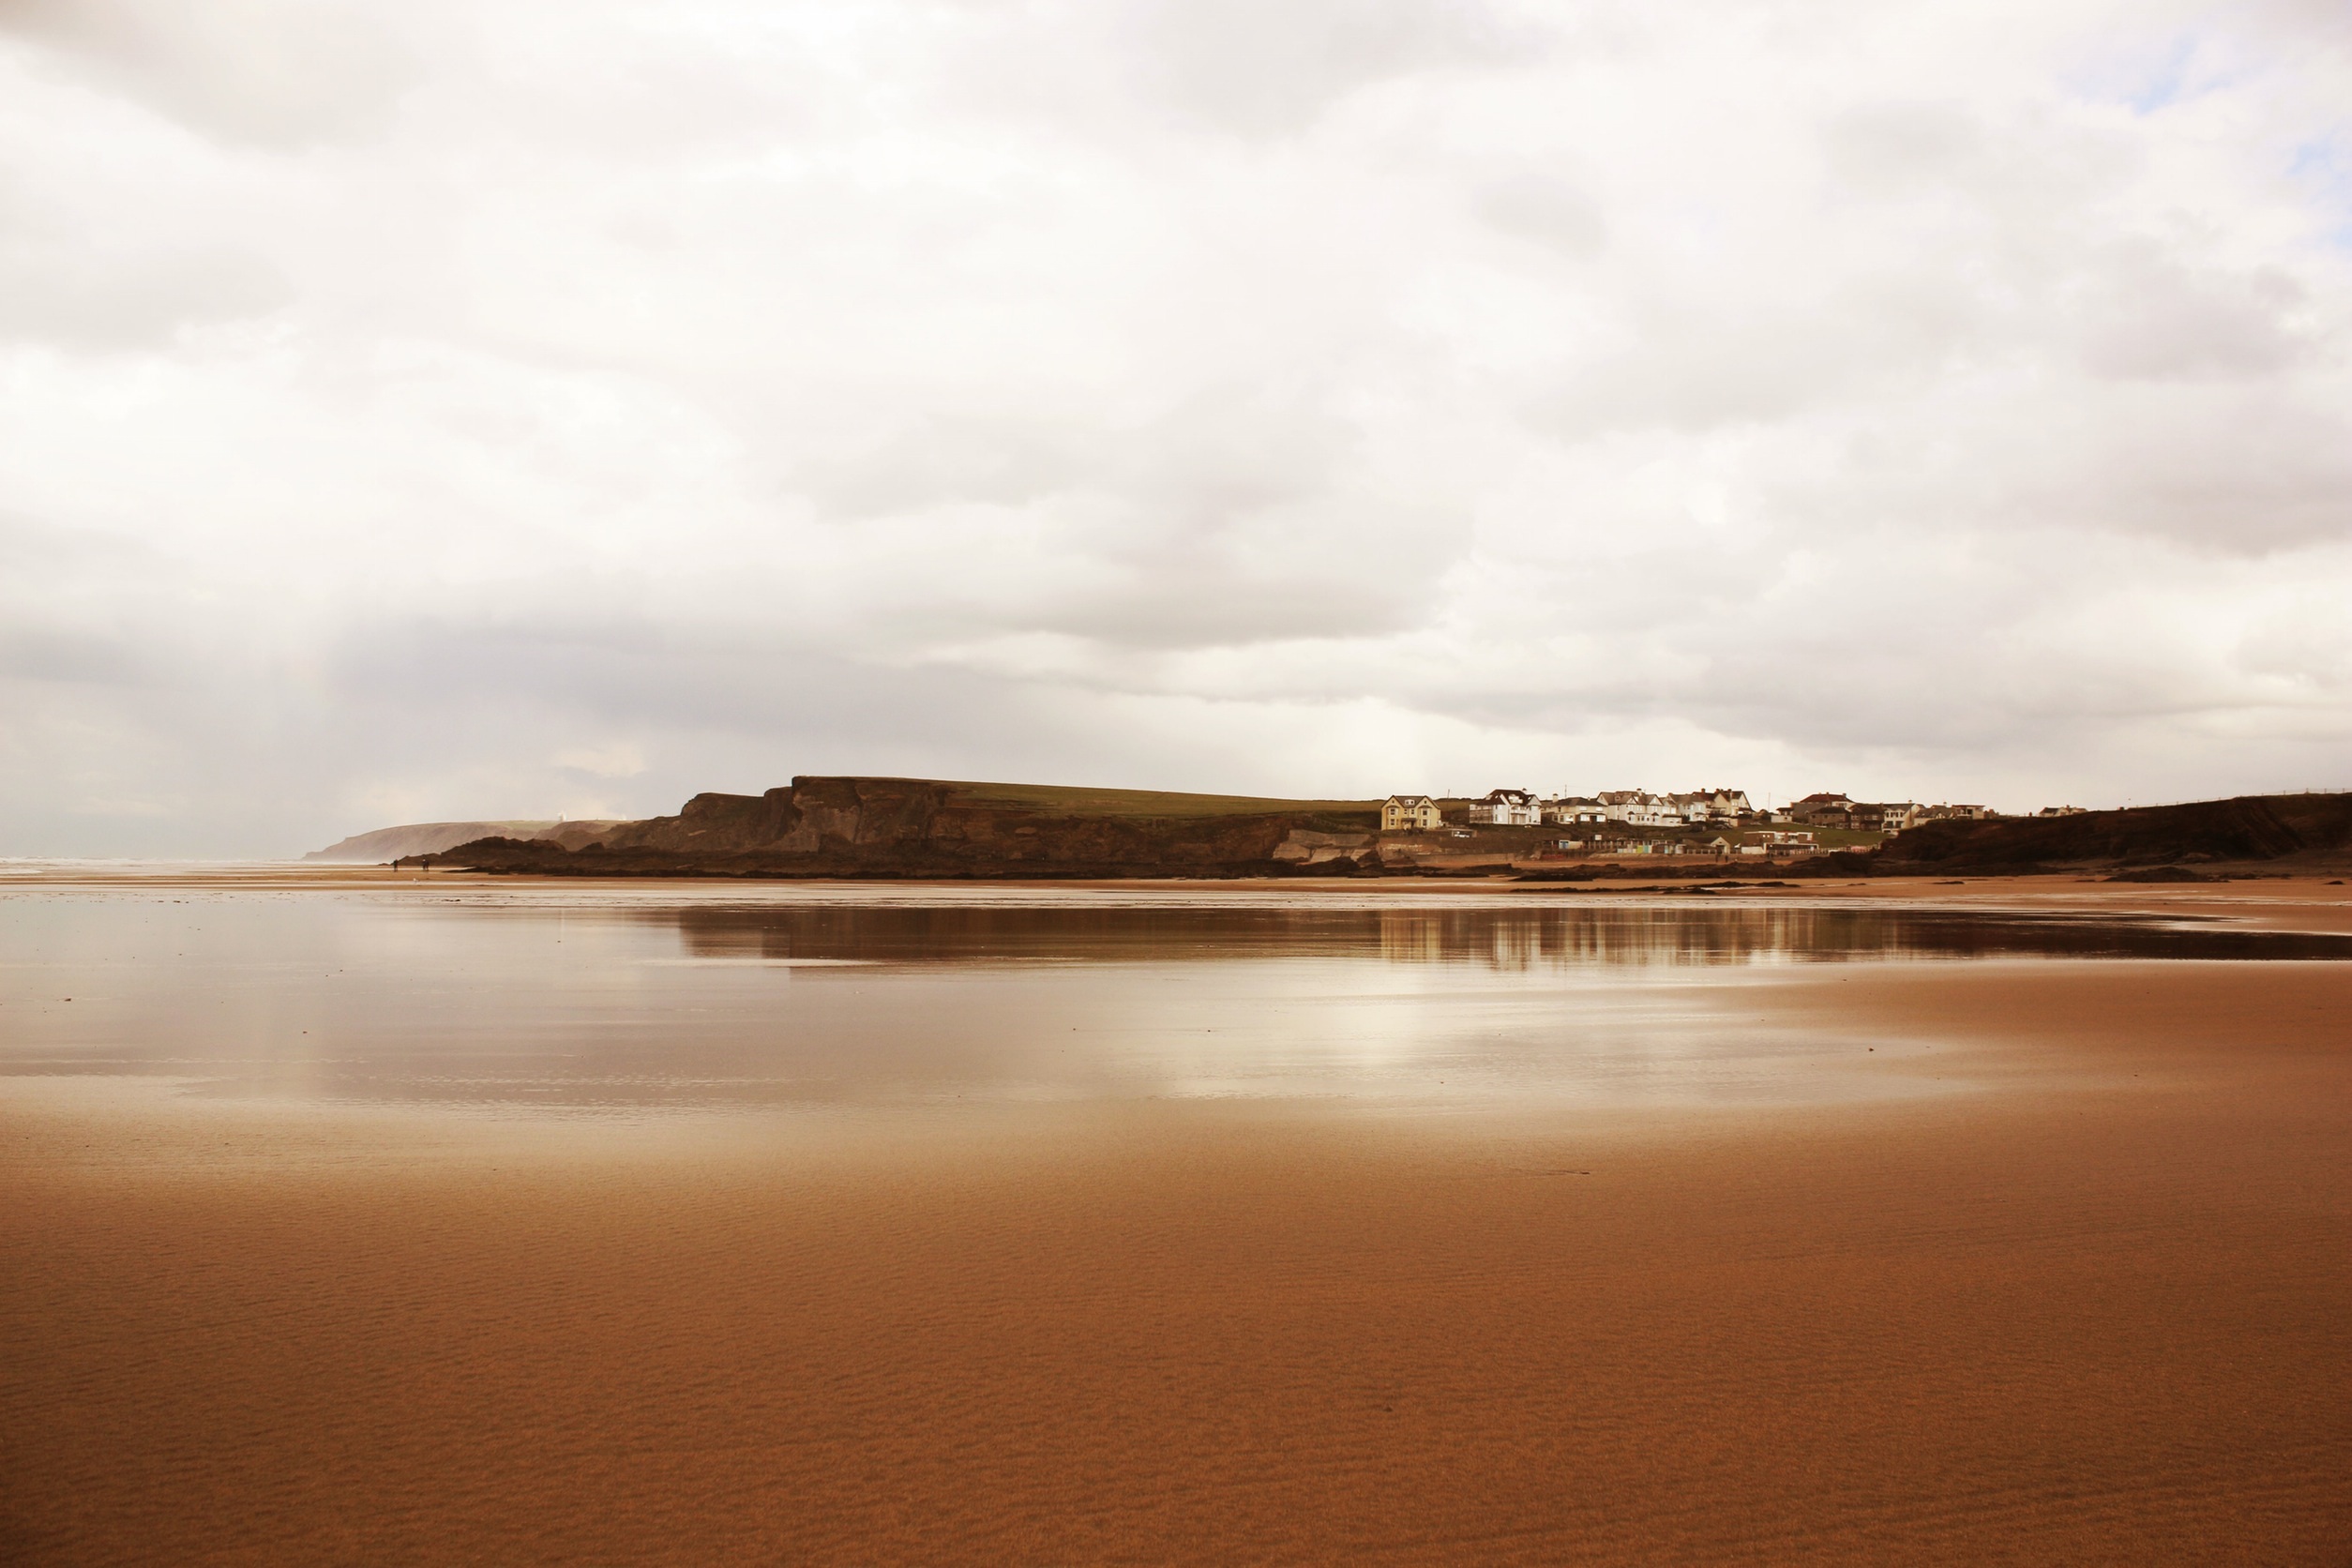
beach, landscape, sea, coast, water, sand, ocean, horizon, cloud, sky, sunlight, morning, shore, wave, lake, dawn, dusk, reflection, bay, reservoir, material, body of water, clouds, houses, loch, natural environment, atmospheric phenomenon